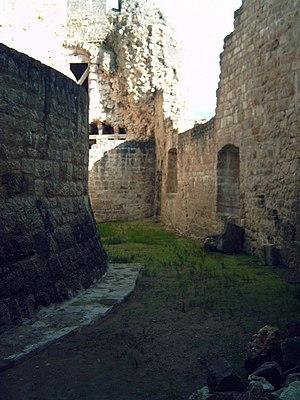
La forteresse de Châtel-sur-Moselle située à Châtel-sur-Moselle dans les Vosges est un des plus grands châteaux forts d'Europe. Il couvre cinq hectares, compte 22 tours et 1,4 km de remparts, trois étages de galeries et salles souterraines. La forteresse témoigne de l'évolution de la fortification du XIᵉ au XVIᵉ siècle et une adaptation précoce à l'artillerie à boulets métalliques.
Cet article recense les monuments historiques du département des Vosges, en France.
la liste des châteaux des Vosges recense de manière non exhaustive les châteaux, maisons fortes, mottes castales, situés dans le département français des Vosges. Il est fait état des inscriptions et classements au titre des monuments historiques.